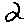
Label: 2